Felix Sturm

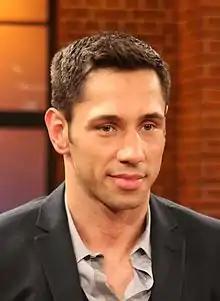
Sturm in 2012

Adnan Ćatić (born 31 January 1979), known as Felix Sturm, is a Bosnian-German professional boxer. He has held multiple world championships in two weight classes, at middleweight and super-middleweight. As an amateur, he won a gold medal at the 2000 European Championships in the light-middleweight division.